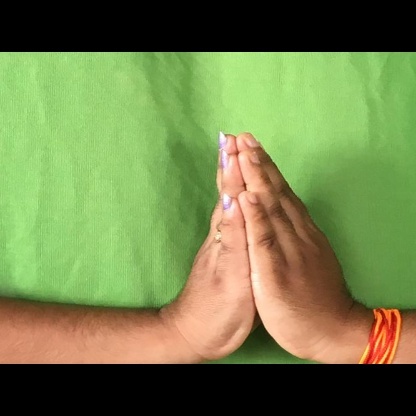
Mudra: Anjali